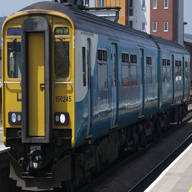
Vehicle type: Trains